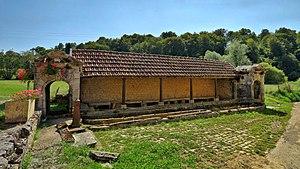
La fontaine-lavoir-abreuvoir
Ormenans est une commune française située dans le département de la Haute-Saône, en région Bourgogne-Franche-Comté.